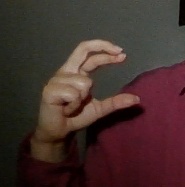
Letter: thal